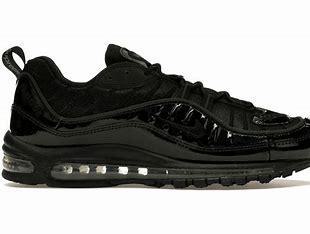
Brand: Nike
Model: Air Max 98